NK Osijek

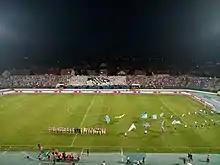
Kohorta fans at the stands of Stadion Gradski vrt before the match against PSV in 2017

The fan club of NK Osijek is called Kohorta (cohort, named after the Roman army unit composed of 360 soldiers). It was founded in 1972 under the name Šokci, and carries the name Kohorta since 1988. Kohorta is usually situated on the eastern tribune of Gradski vrt. Its seat is in the university street in Tvrđa, Osijek.